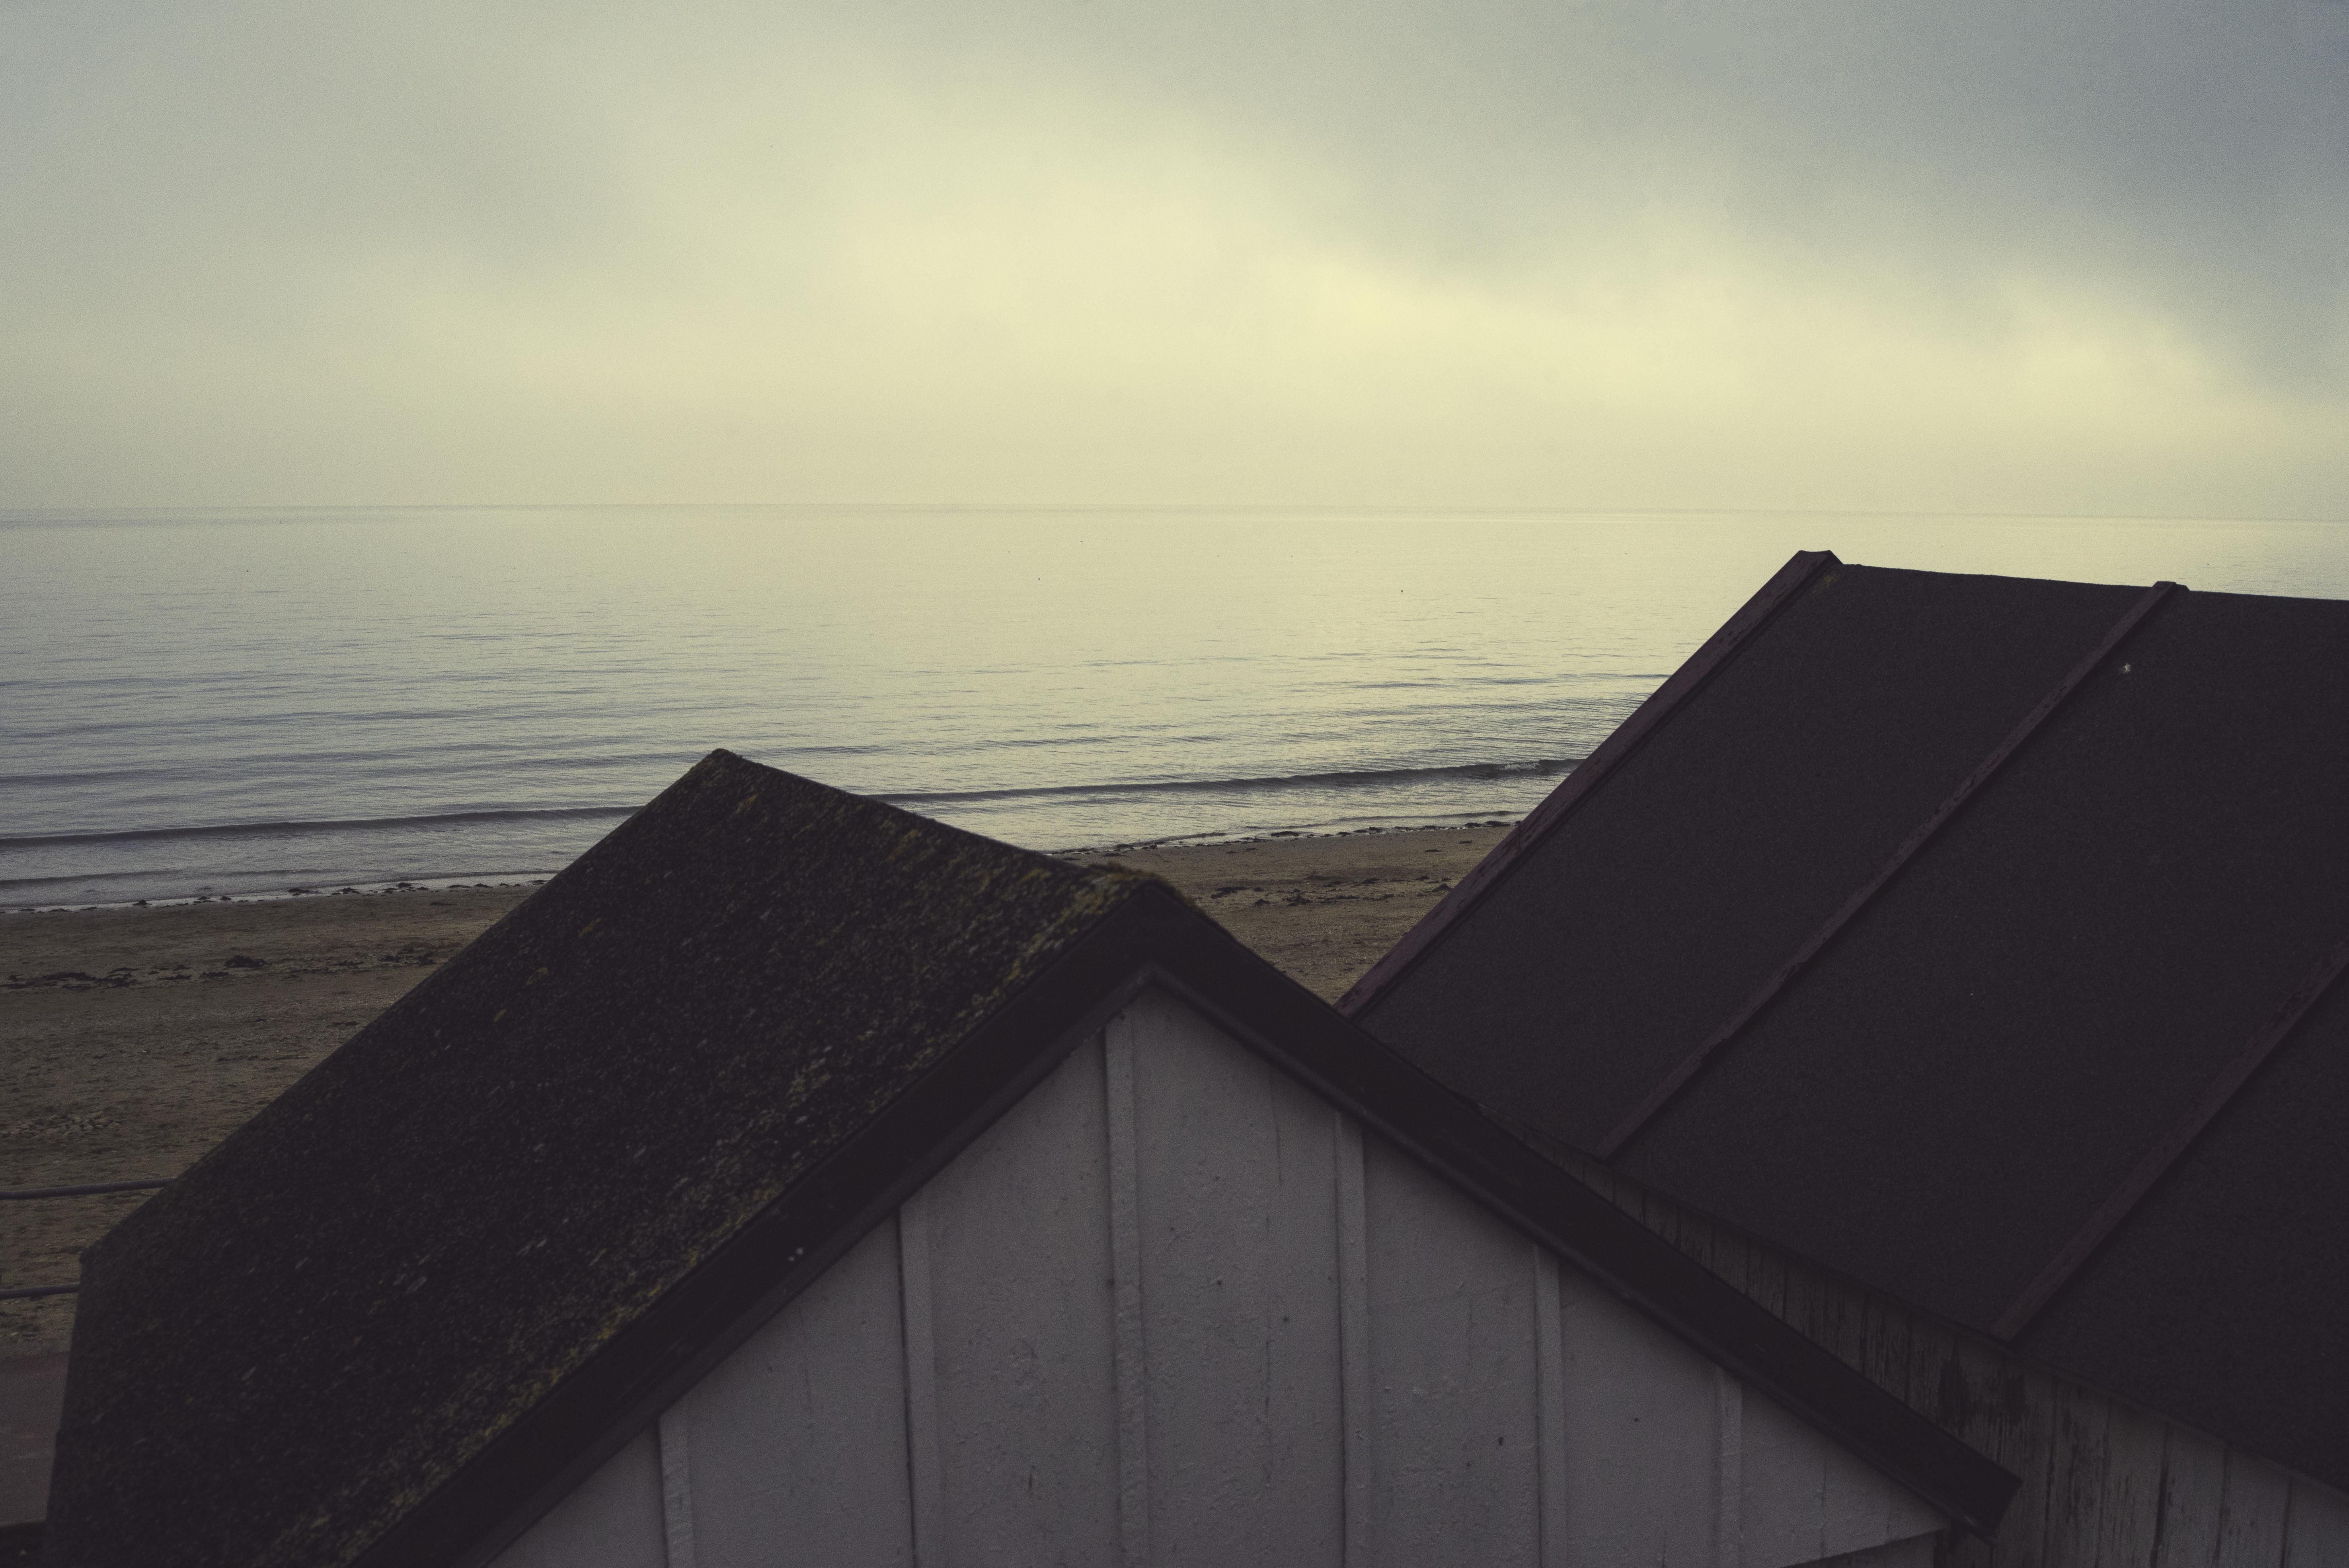
beach, sea, coast, ocean, horizon, cloud, sky, sunrise, sunset, sunlight, morning, wave, dawn, nikon, plage, mer, sable, d750, shape, 350800mmf4056, cabane